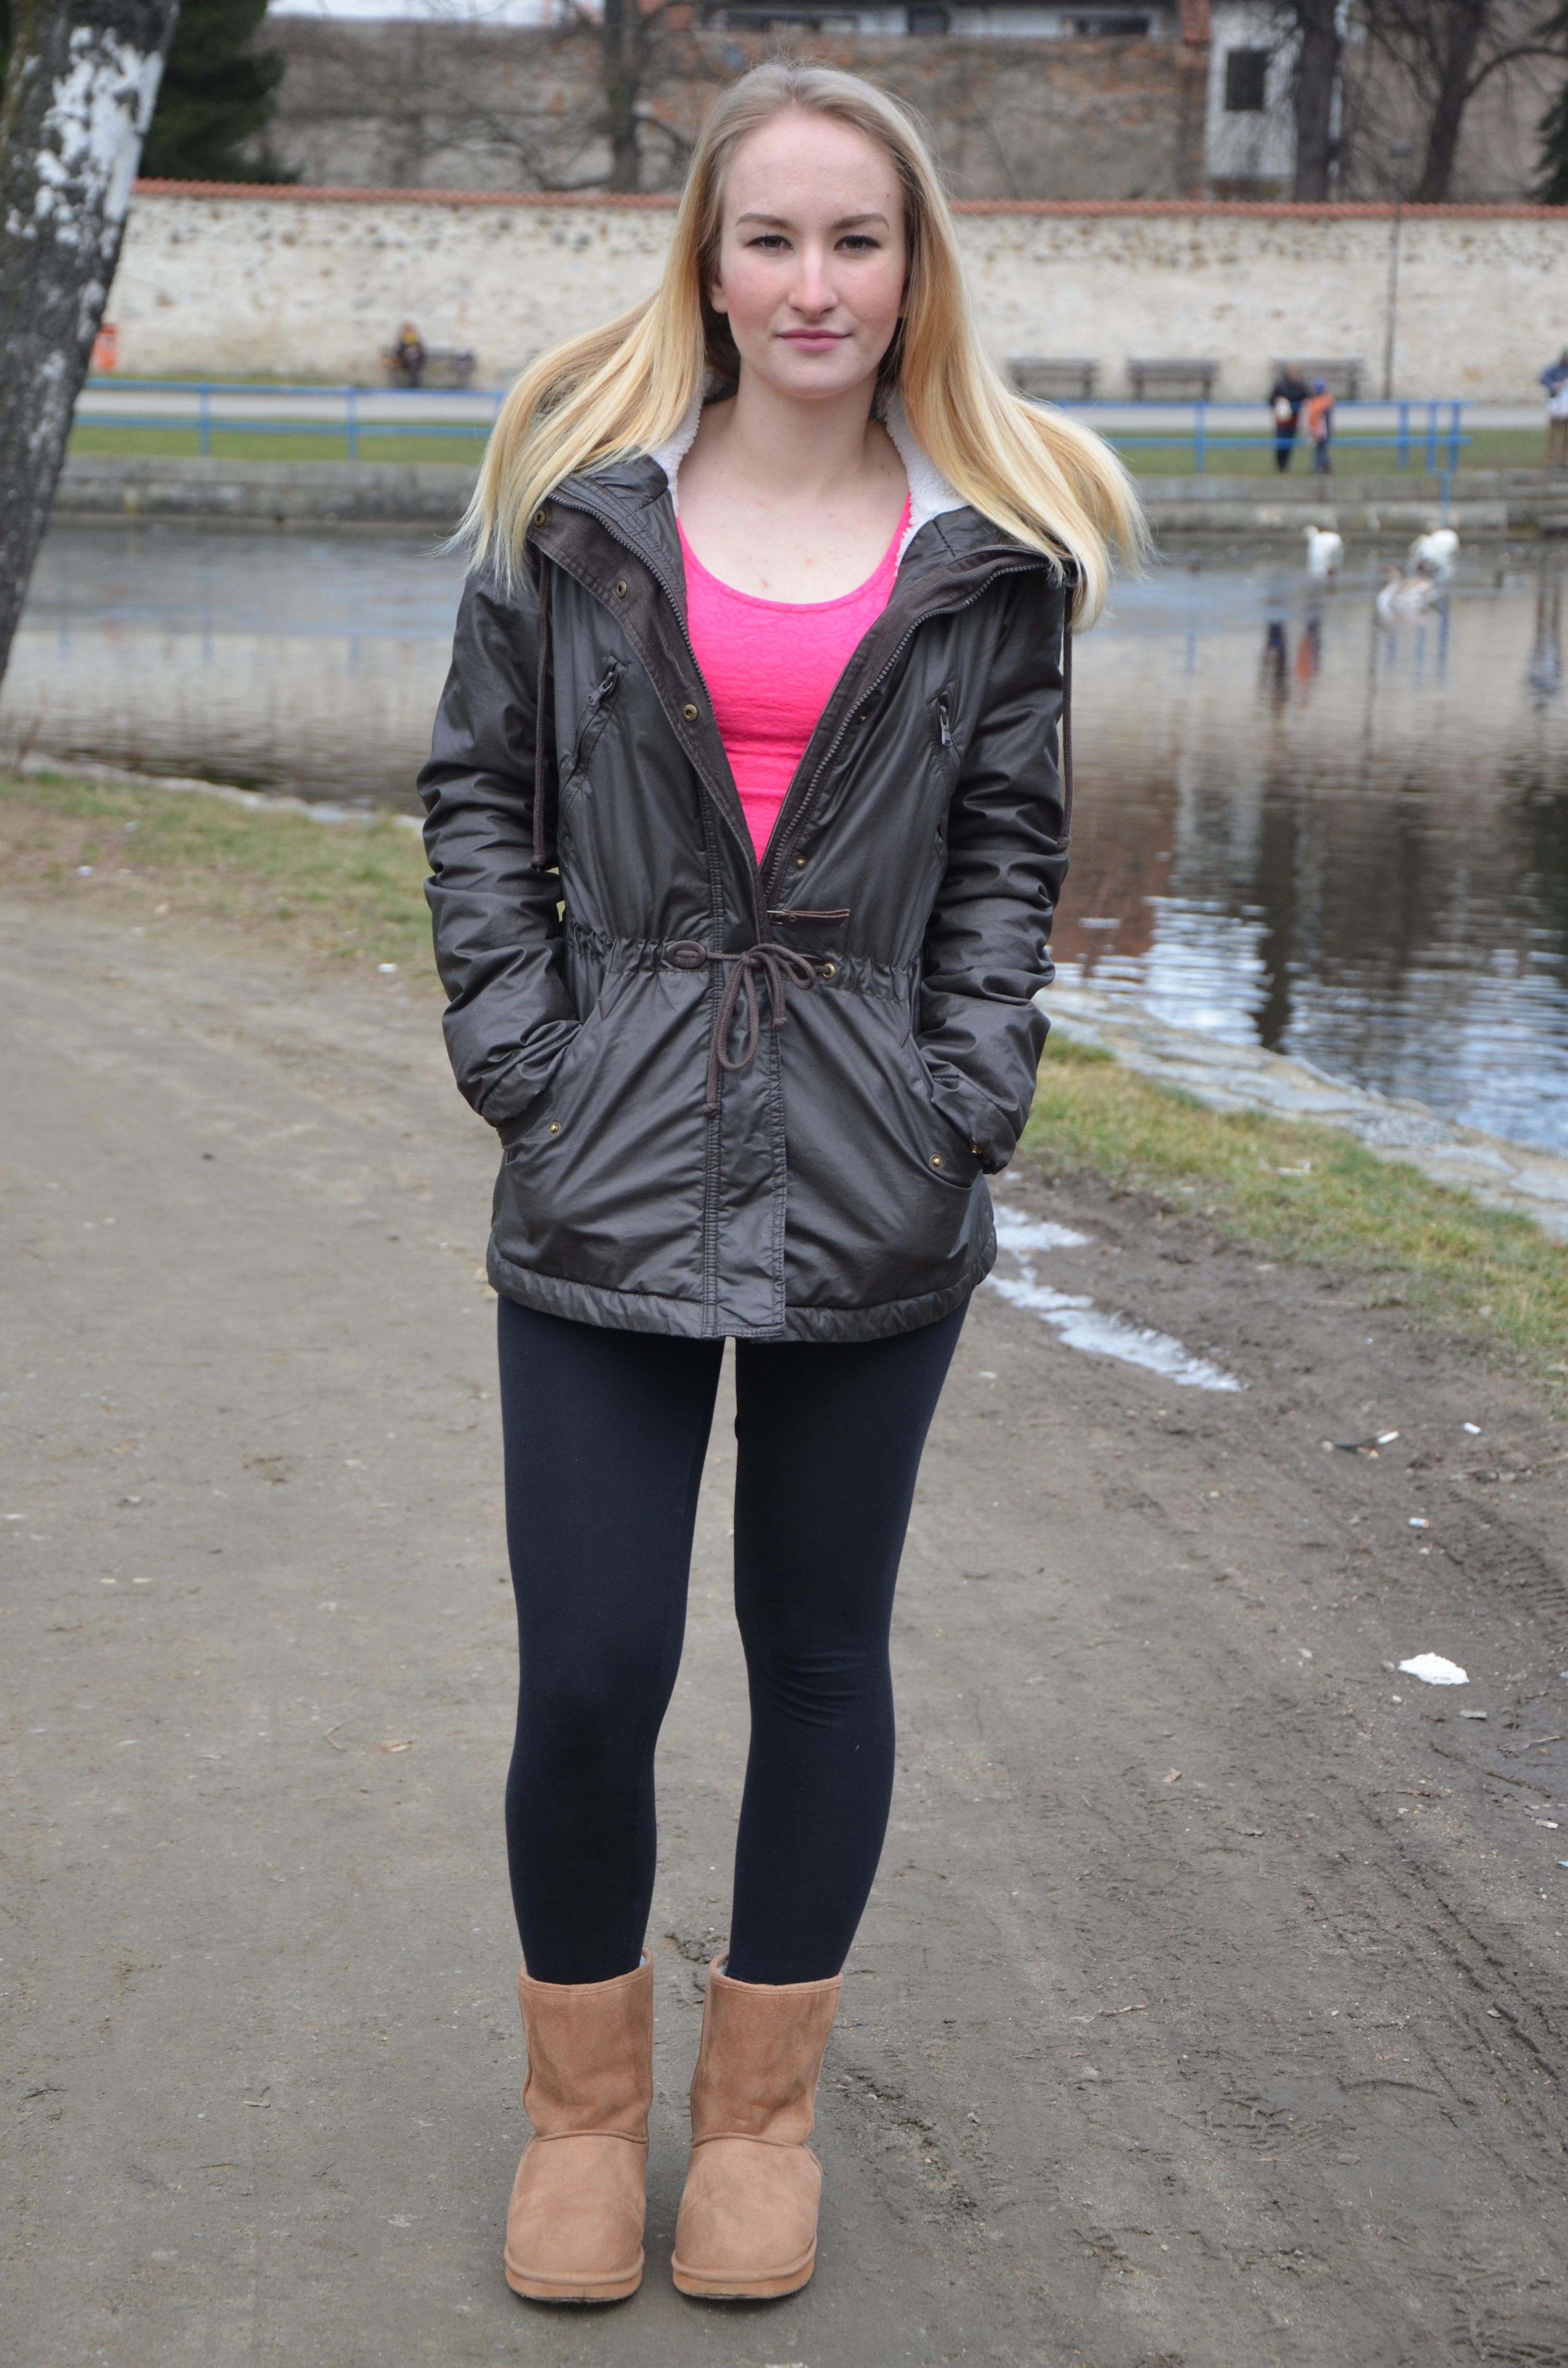
winter, girl, leather, leg, model, spring, fashion, clothing, lady, jacket, outerwear, friend, dress, footwear, beauty, character, tights, abdomen, photo shoot, barbora